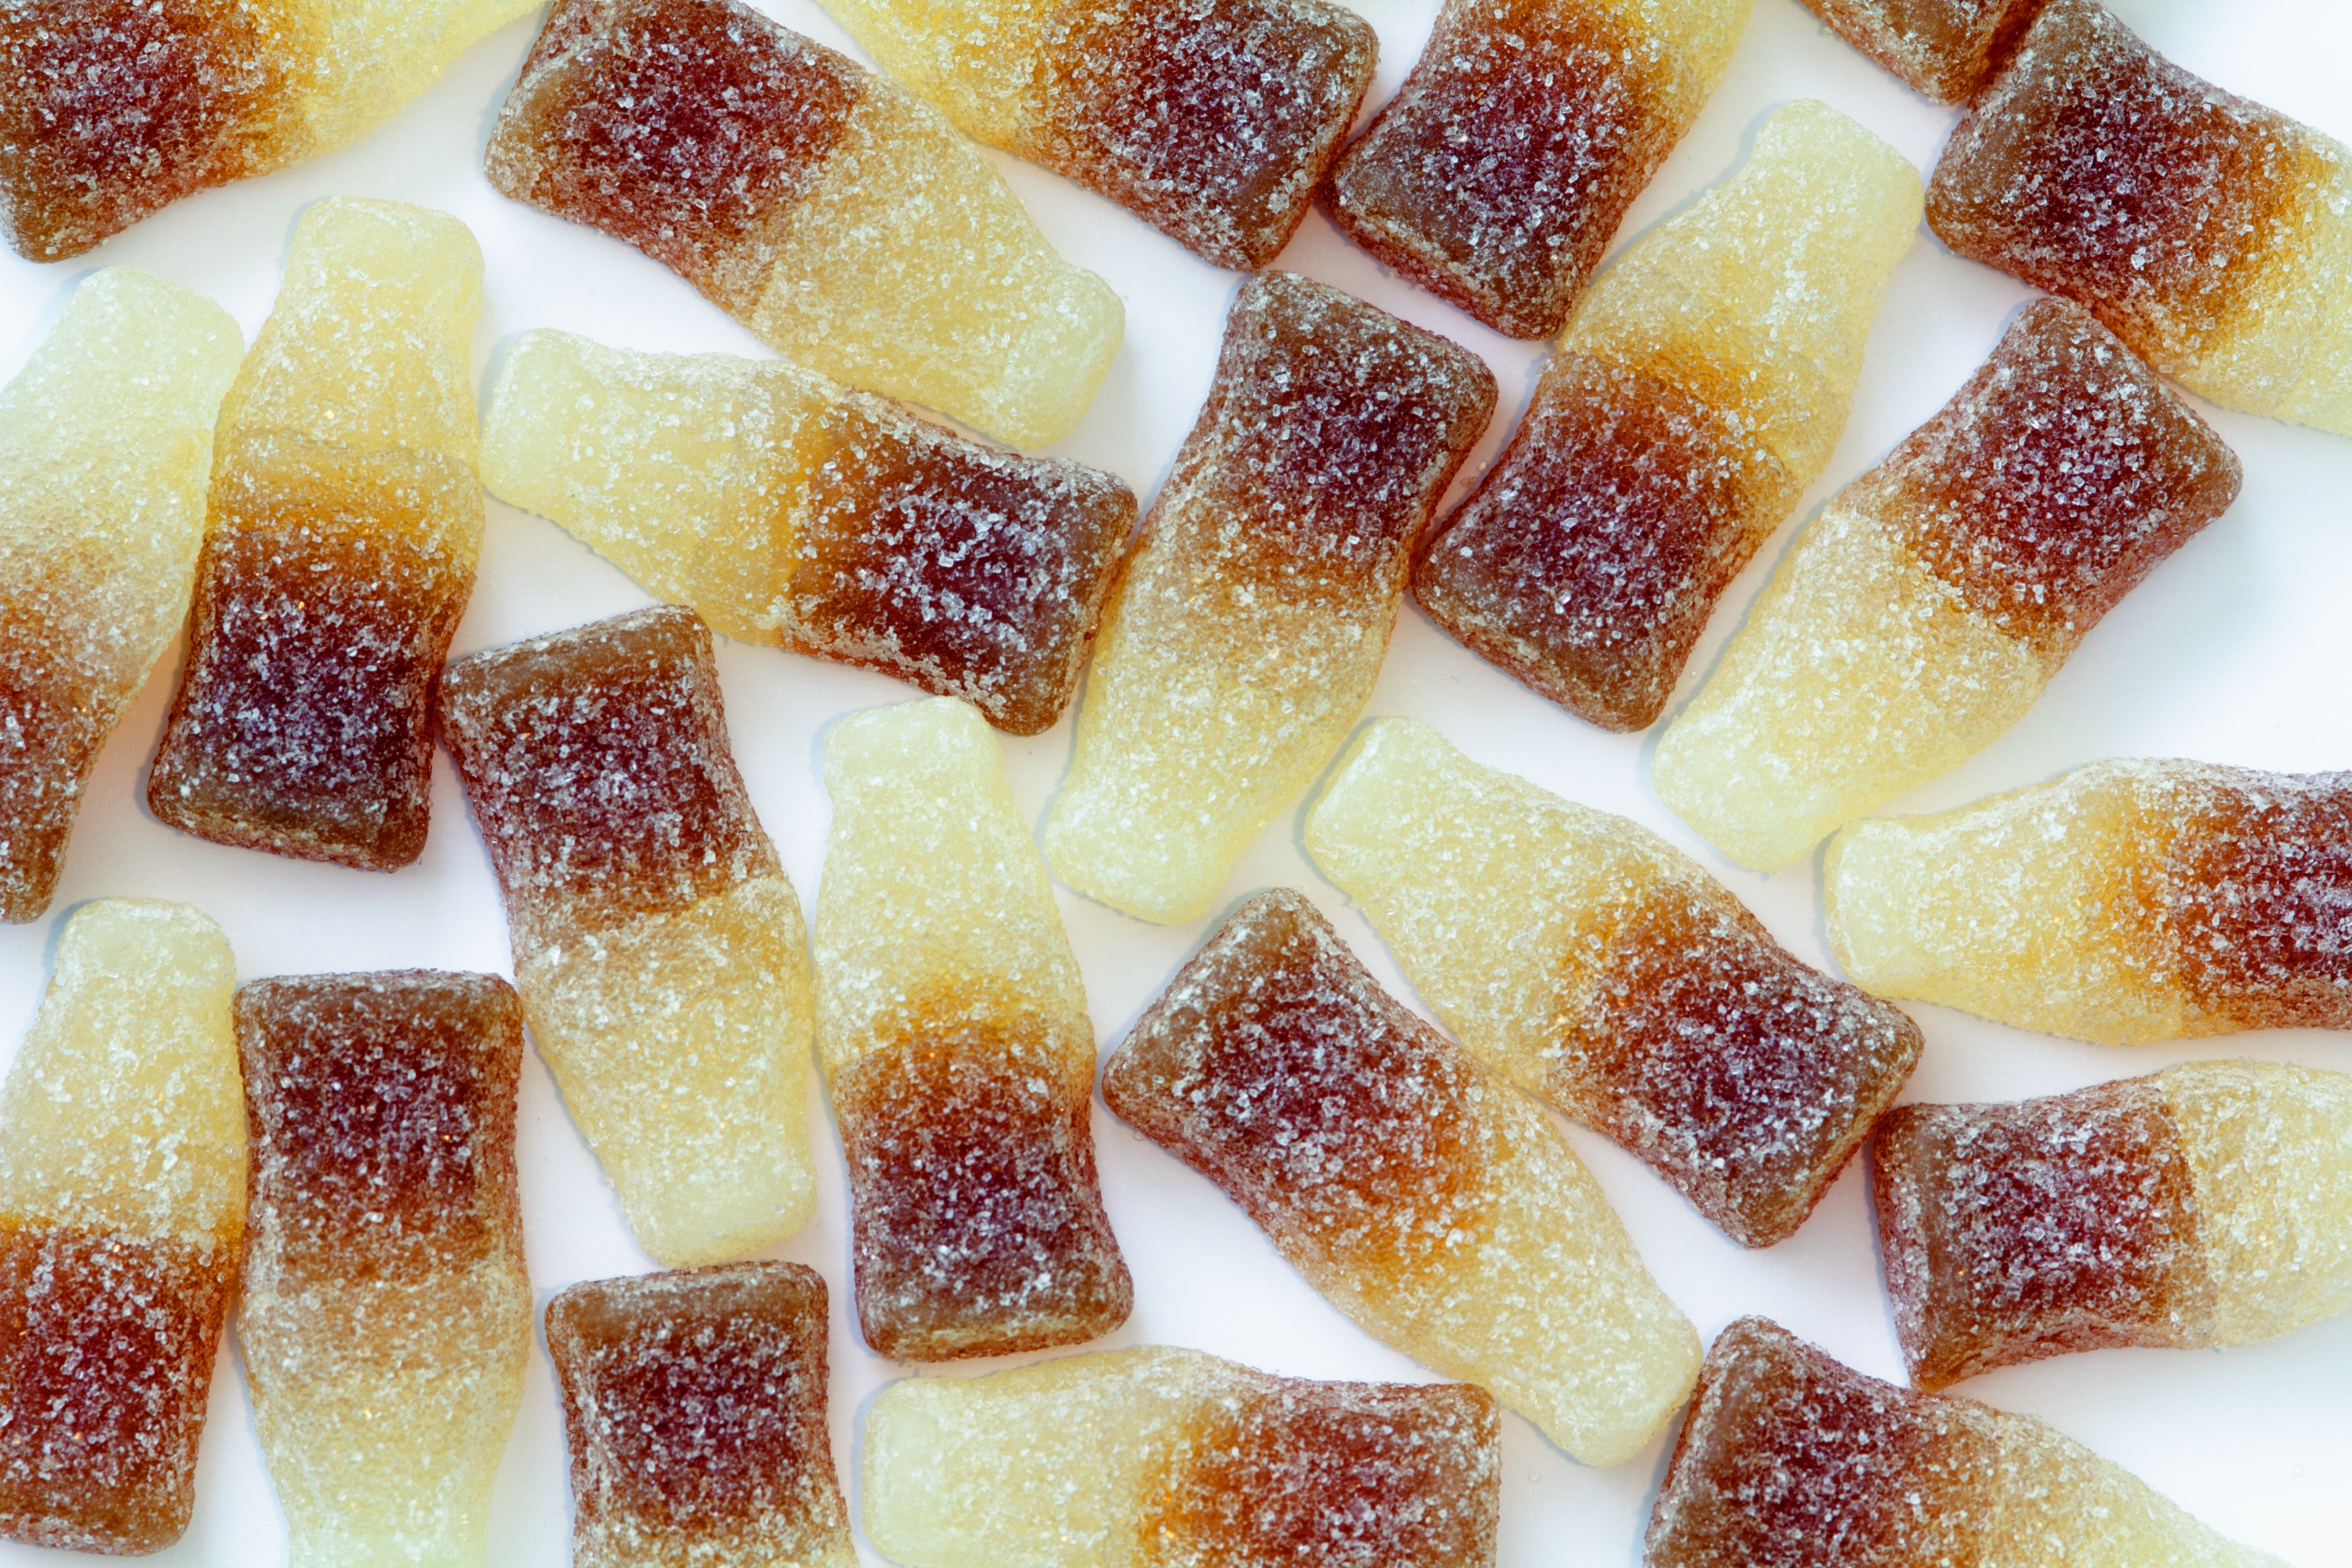
plant, fruit, texture, pattern, food, produce, macro, brown, colorful, breakfast, snack, dessert, cuisine, delicious, pastry, childhood, eating, jelly, sugar, sweets, tasty, candy, soft, confection, sweetness, treat, chewy, yummy, confectionery, baked goods, gummy, unhealthy, gelatin, cola bottles, danish pastry, candied fruit, petit four